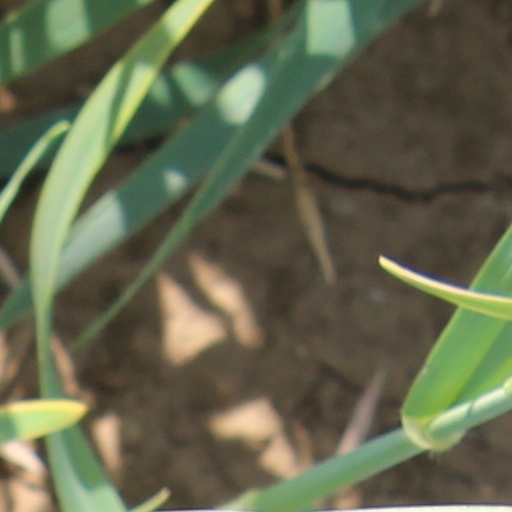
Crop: wheat